Dardanelle Commercial Historic District

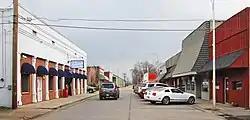

The Dardanelle Commercial Historic District encompasses the part of the historic central business district of Dardanelle, Arkansas. The district extends along Front Street, from Pine Street in the north to nearly Oak Street in the south, and includes some properties on adjacent cross streets. Although this area has been commercially active since the 1820s (initially as a steamboat port on the Arkansas River), its present architecture reflects the late 19th and early 20th centuries, with modestly scaled one and two story masonry building predominating.